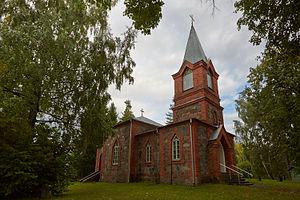
Cet article donne une liste d'églises en Estonie.